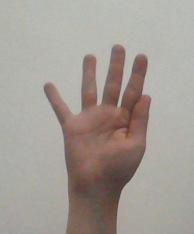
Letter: sheen